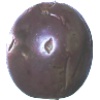
Label: Passion Fruit 1